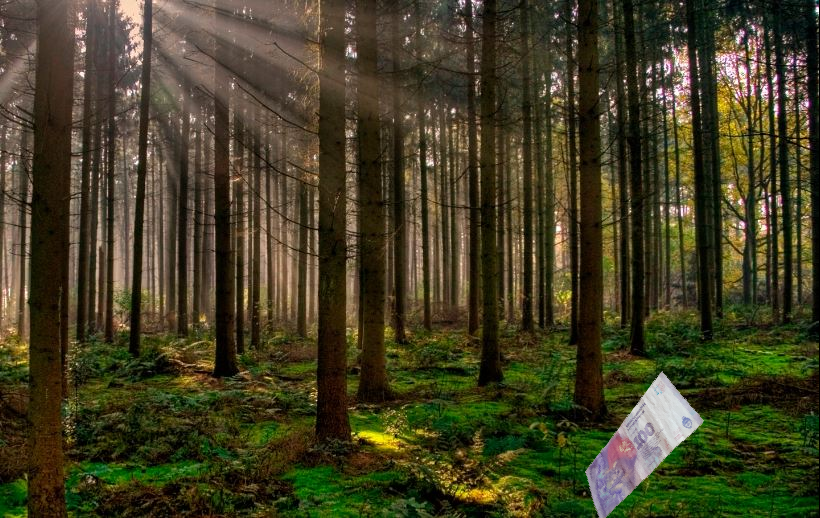
Denominación: 100